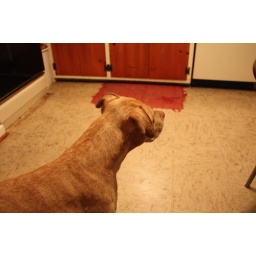
the marla bear in the kitchen